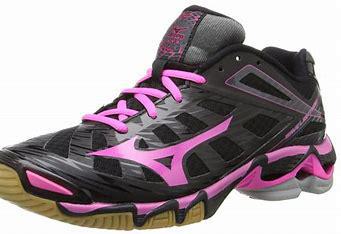
Brand: Mizuno
Model: 100